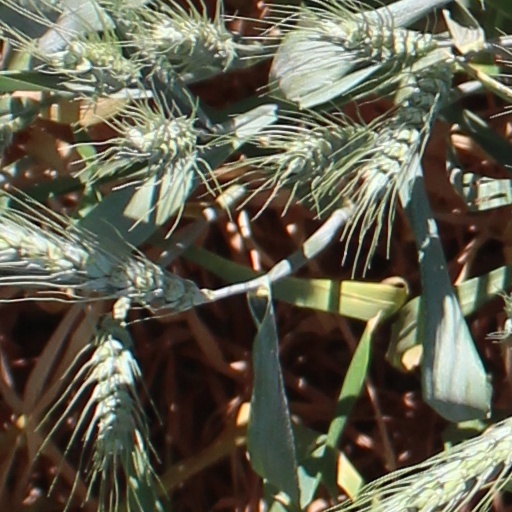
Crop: wheat